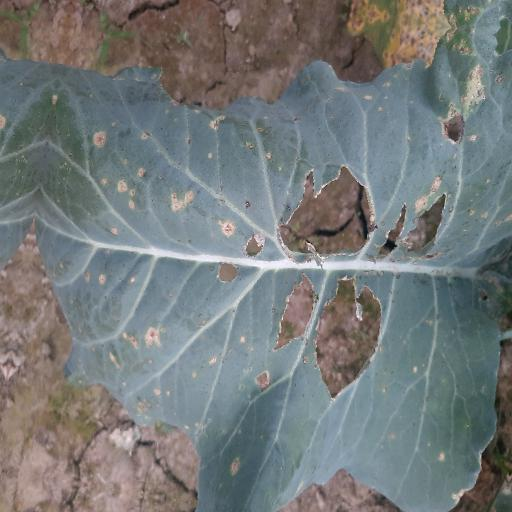
Label: Black Rot